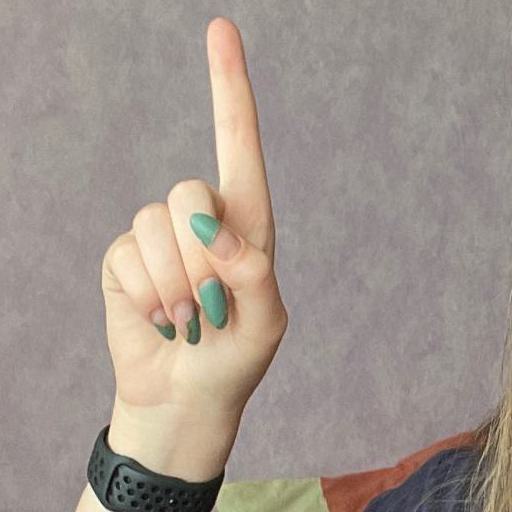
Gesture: one